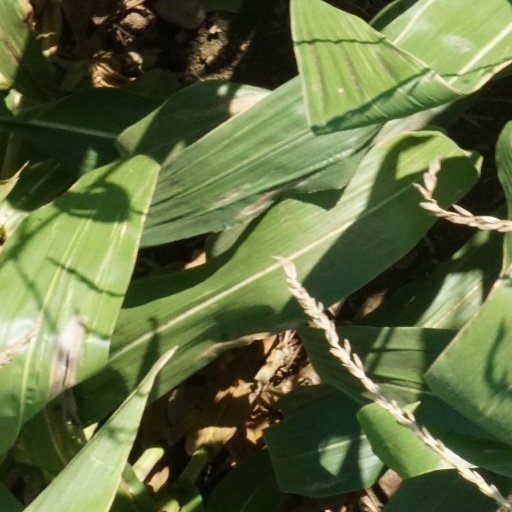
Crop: maize; corn